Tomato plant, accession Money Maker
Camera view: horizontal (90 deg, fisheye); turntable rotation: 30 degrees
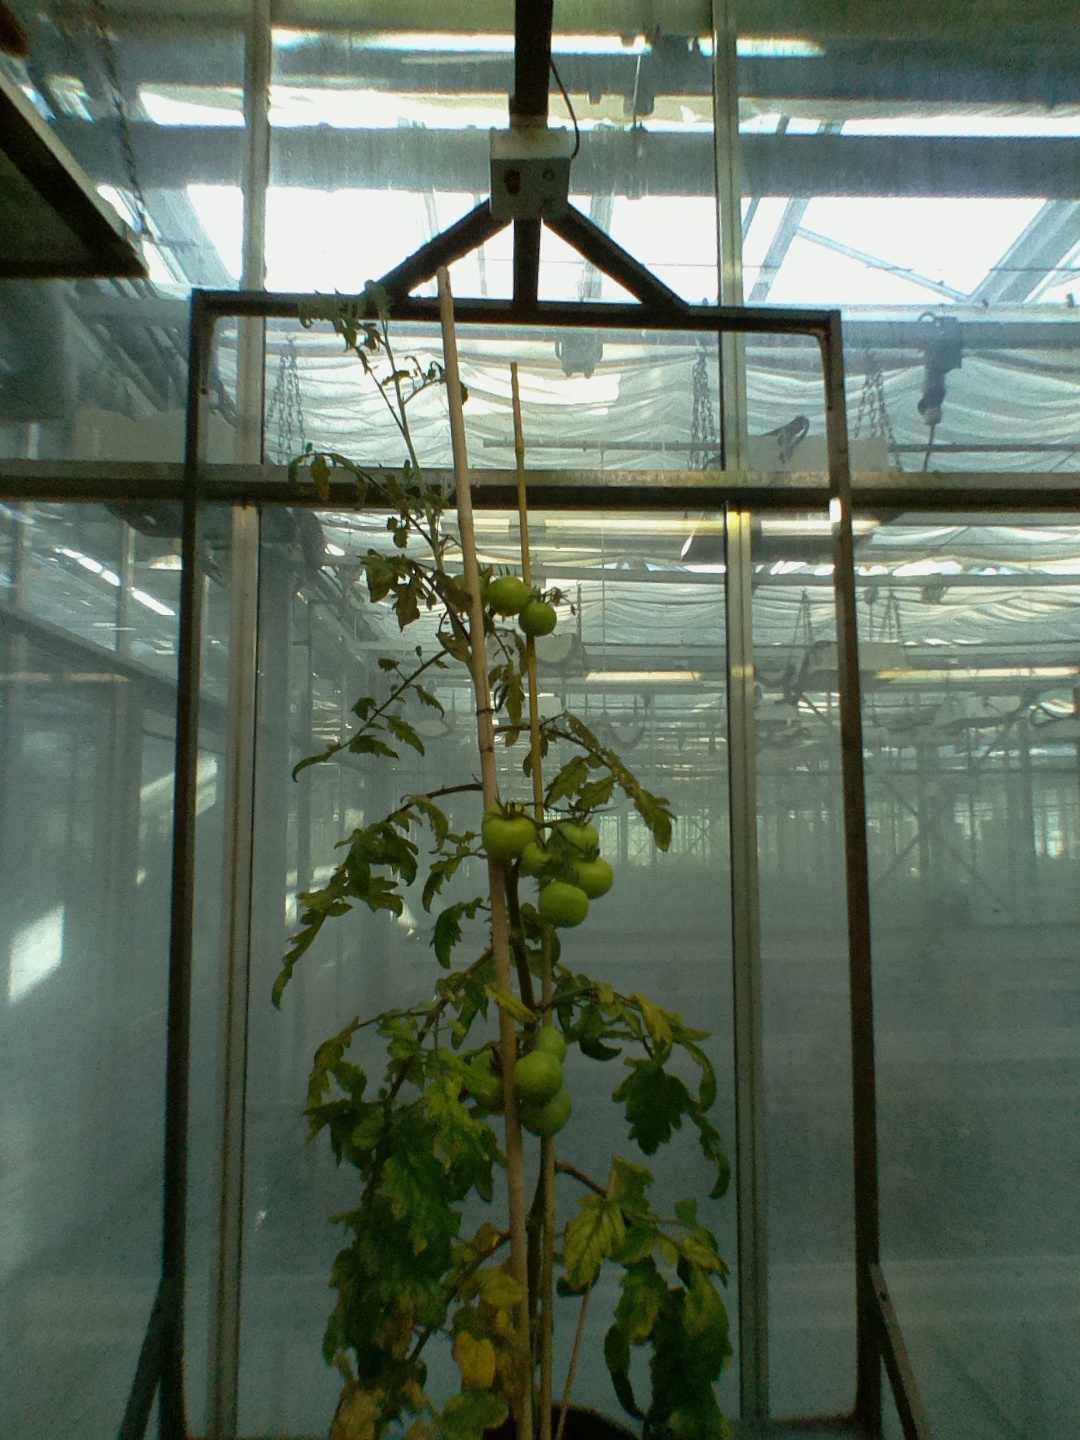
BBCH growth stage 78: 80% -90% of final fruit size